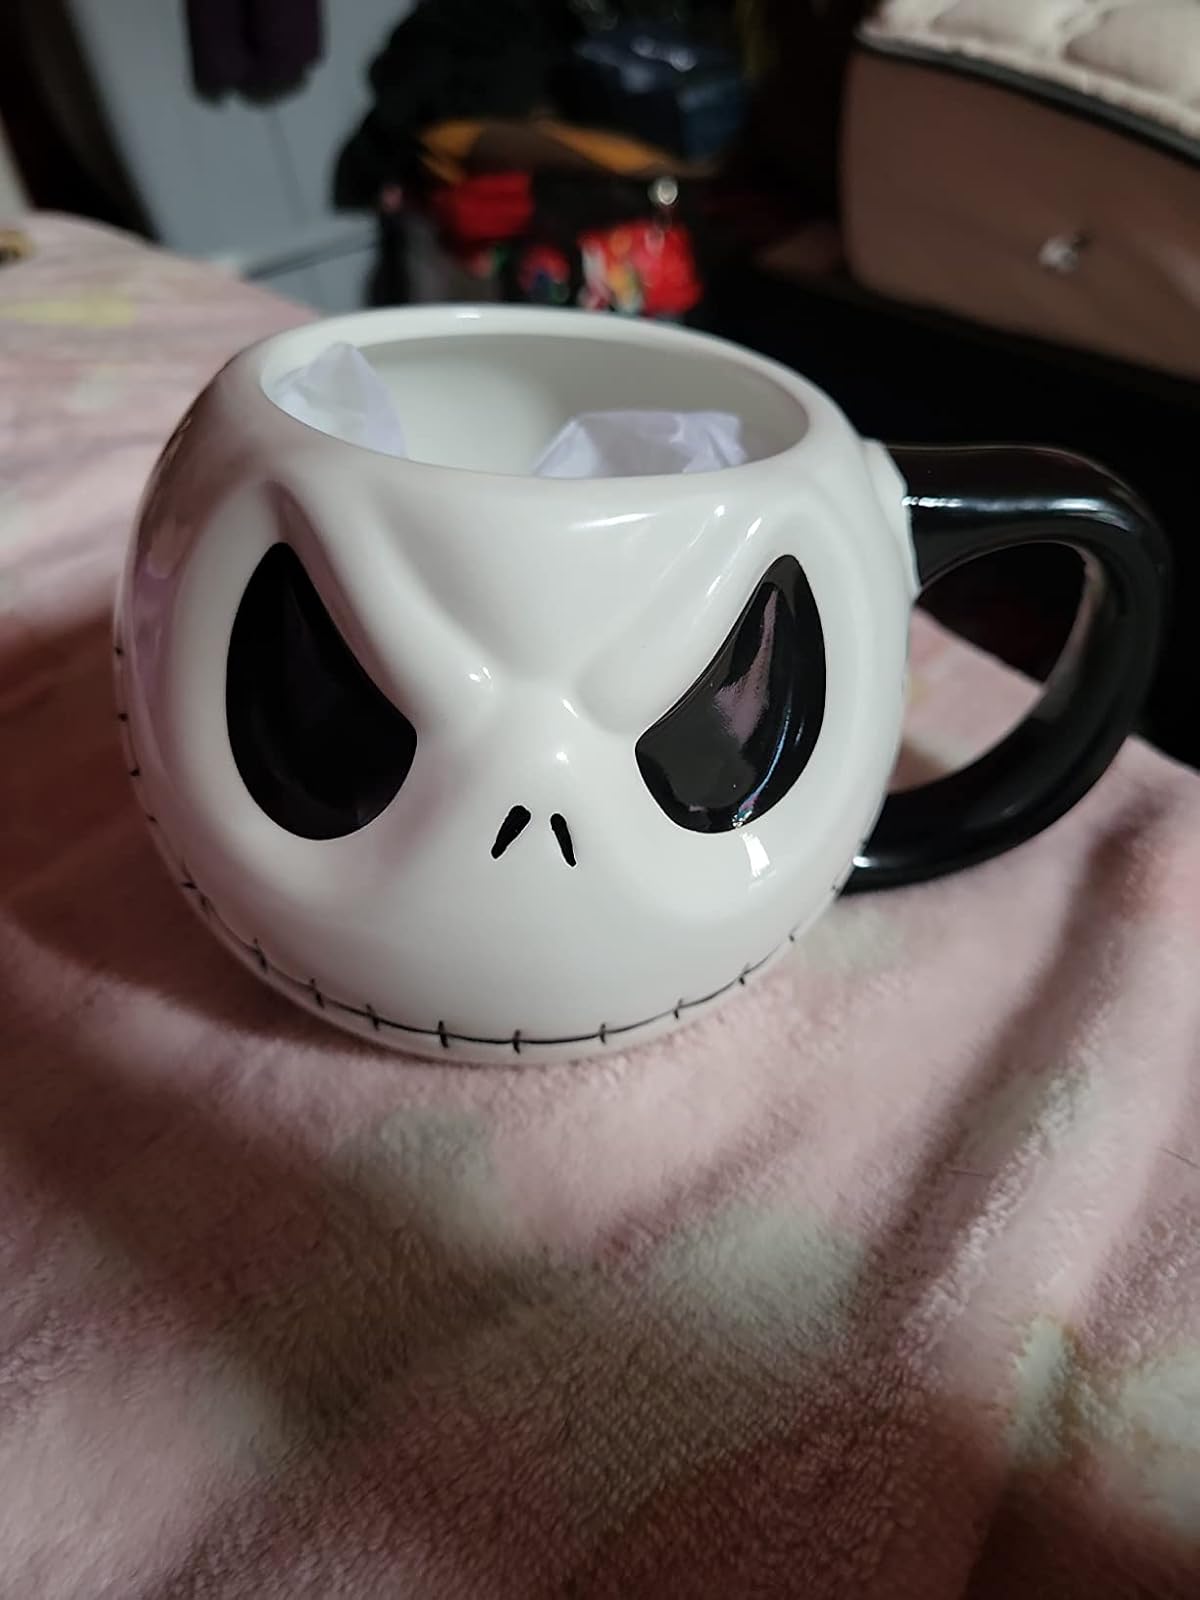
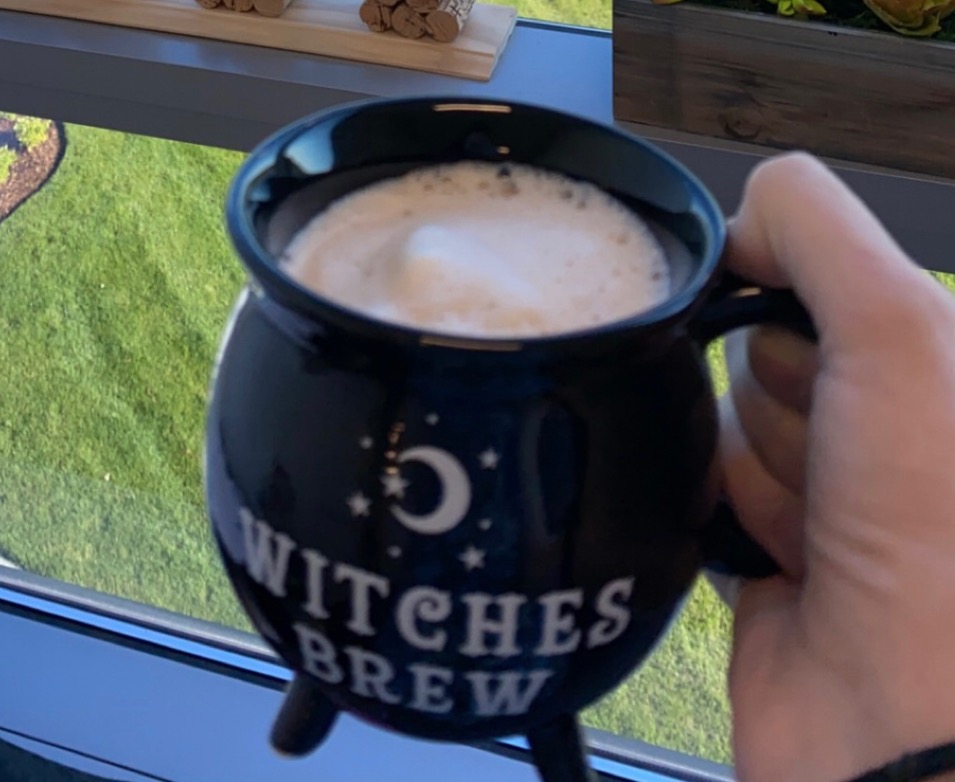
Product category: items_mug
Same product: no